John Wark

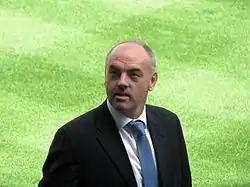
Wark at Portman Road in 2007

Indifferent league performances that season meant that Ipswich finished just three points above the relegation zone, but the season ended in success in the FA Cup. Wark scored in a 3–1 victory over West Bromwich Albion in the semi-final, and appeared in the final at Wembley as part of a side that surprised favourites Arsenal, winning the game 1–0. Wark remarked, "We were underdogs but on the day we hammered them." Wark did not touch the ball for the first 18 minutes of the match, and as the players left the pitch at half-time, David Geddis said to Wark, "Make sure you hit it between the posts in the second-half. Avoid the white bits." In the second half of the game, Wark "ignored Geddis' advice and hit Pat Jennings' right post twice with almost identical swerving right-foot shots from outside the penalty area".